List of Nashville Sounds owners and executives

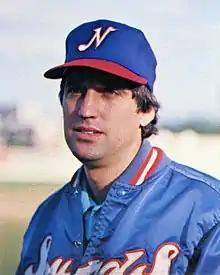
A man wearing a blue satin jacket with "Sounds" across the chest in white and red and a blue cap with a white "N" on the front

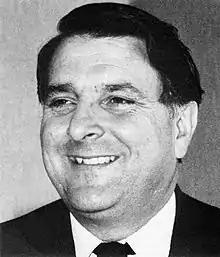
A black and white portrait of a smiling man

Farrell Owens, a local amateur baseball player and coach, served as the Sounds' first general manager (GM) from 1978 to 1979. Larry Schmittou shared duties with Owens as the team's president, a role in which he served from 1978 to 1996. Schmittou took on additional responsibilities from 1980 to 1982 as general manager. In 1978, 1980, and 1981, the Sounds won the Larry MacPhail Award for outstanding minor league promotions under Owens and Schmittou. The Southern League selected Schmittou as their Executive of the Year in 1978 and inducted him into the Southern League Hall of Fame in 2016.